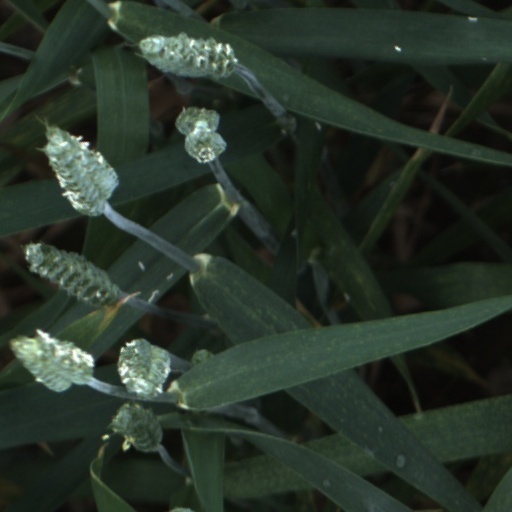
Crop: wheat